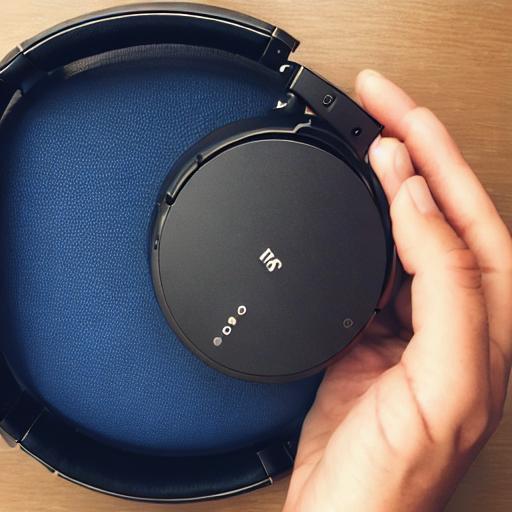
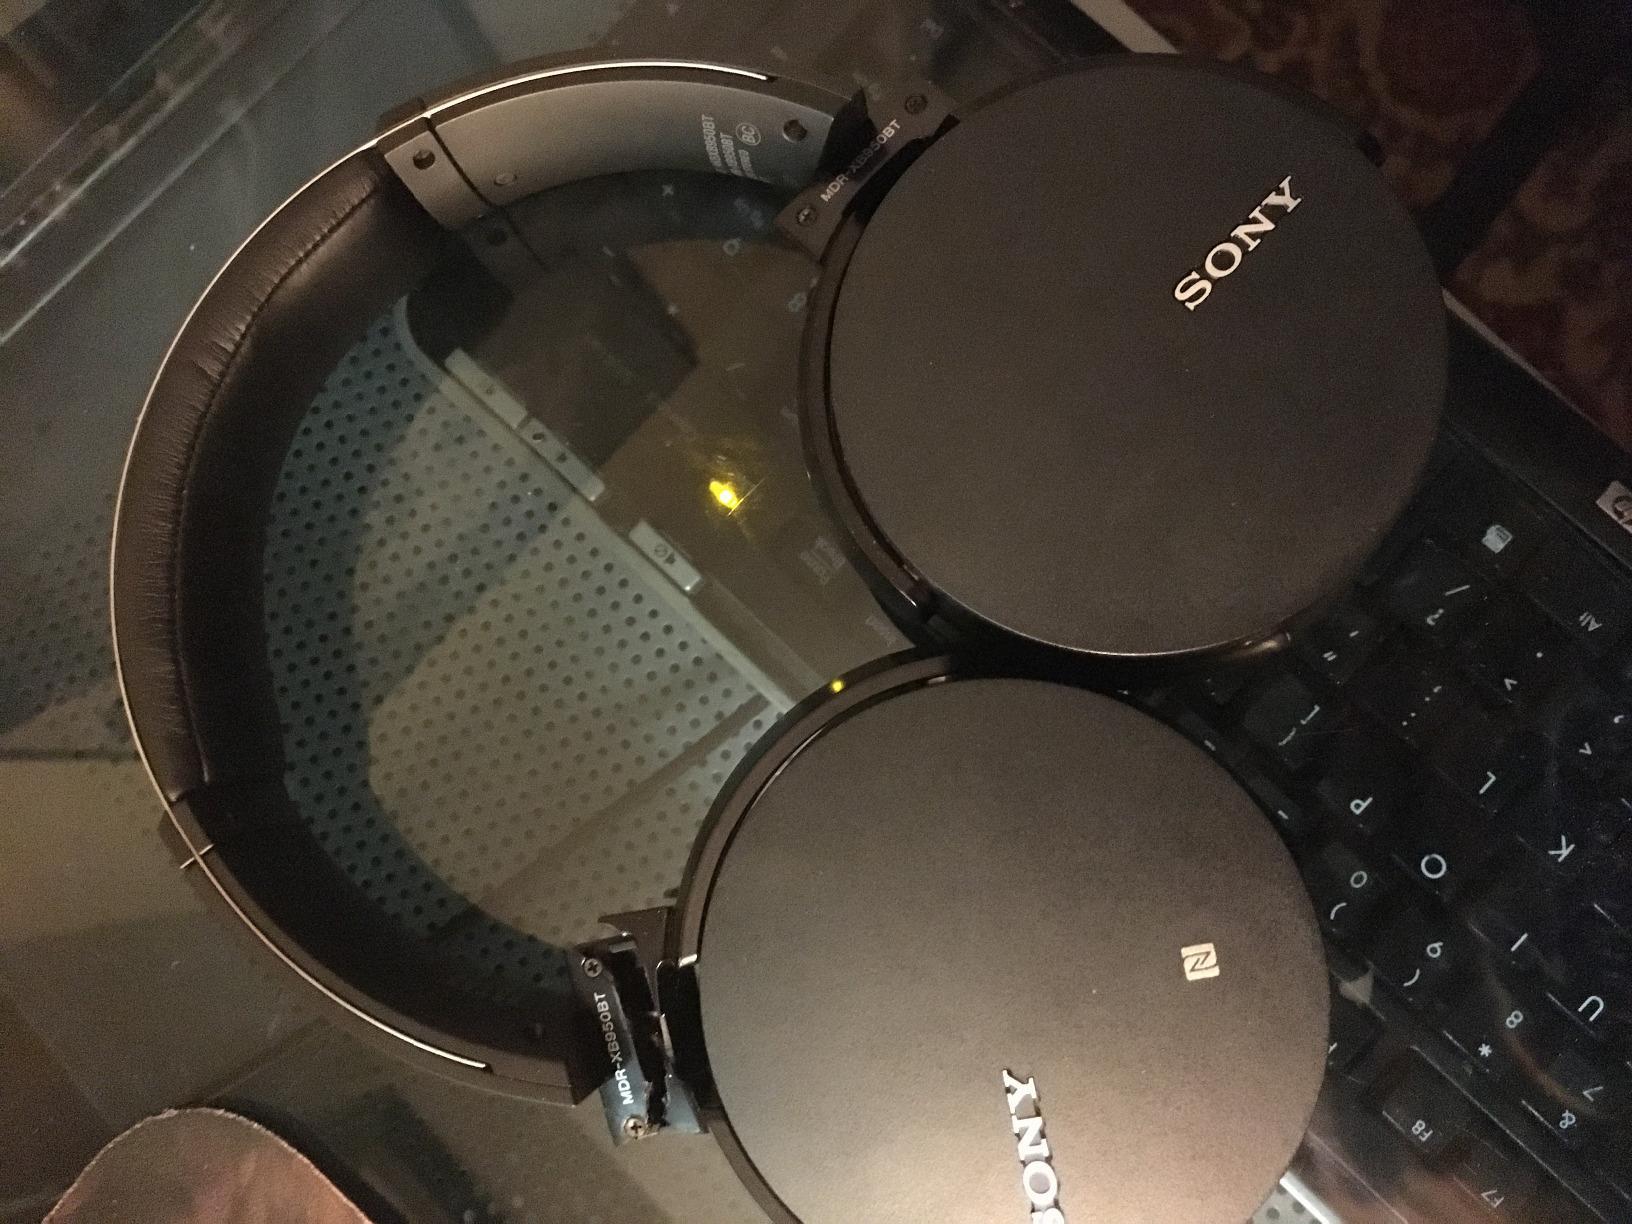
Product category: headphones
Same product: no